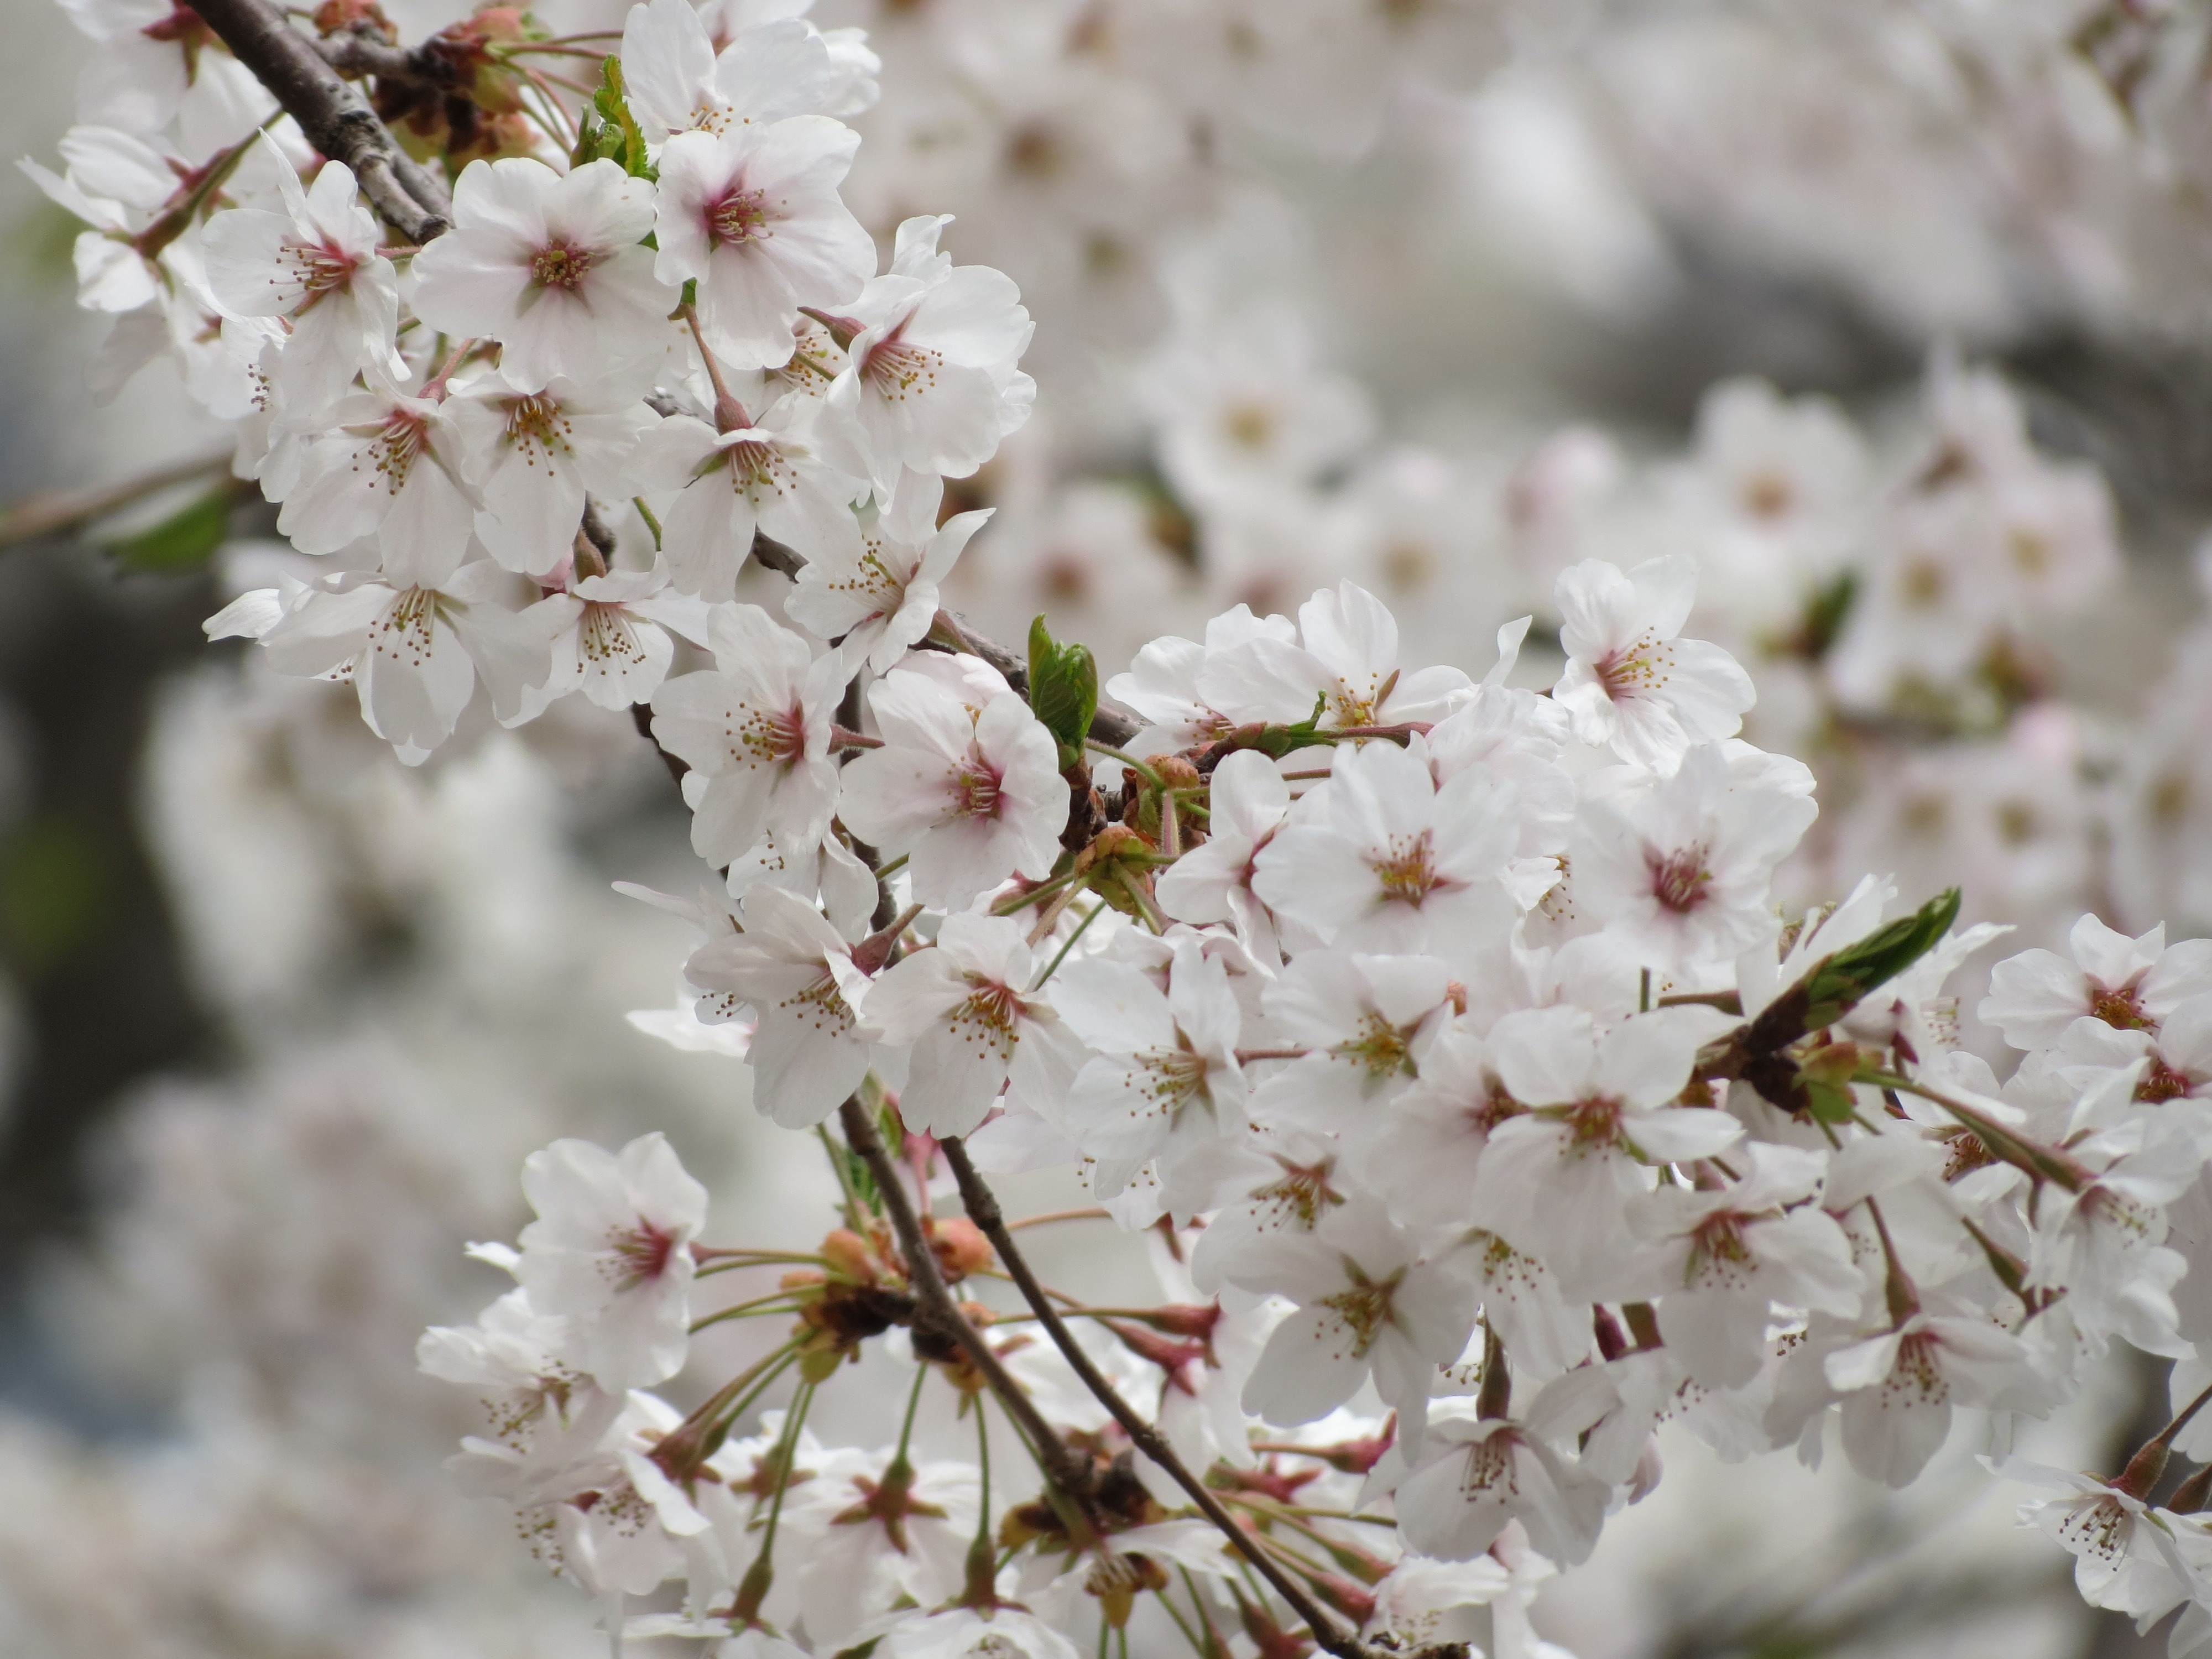
branch, blossom, plant, fruit, flower, petal, food, spring, produce, cherry blossom, flowers, cherry, flowering plant, cherry flowers, land plant